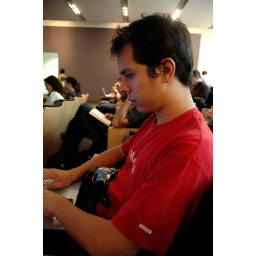
david finishes up his work in his new mobile office at the apple store in soho before the nycphotobloggers 4 event.